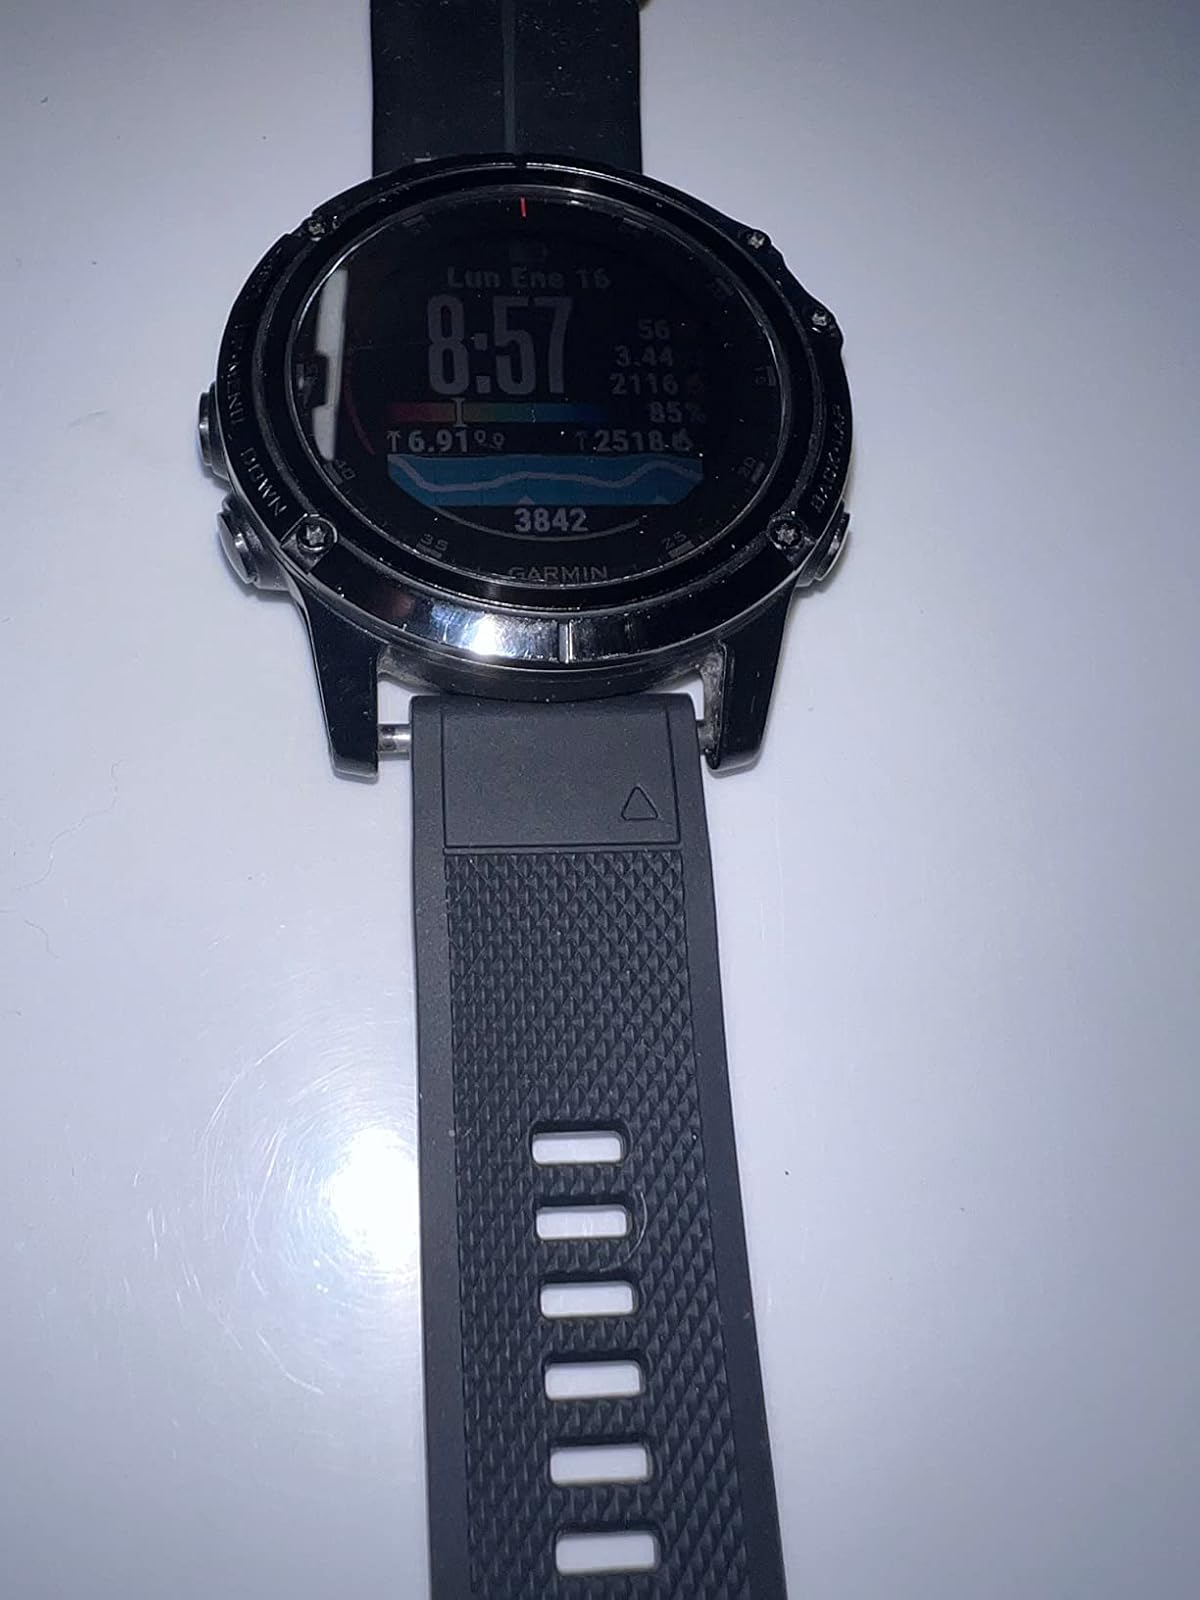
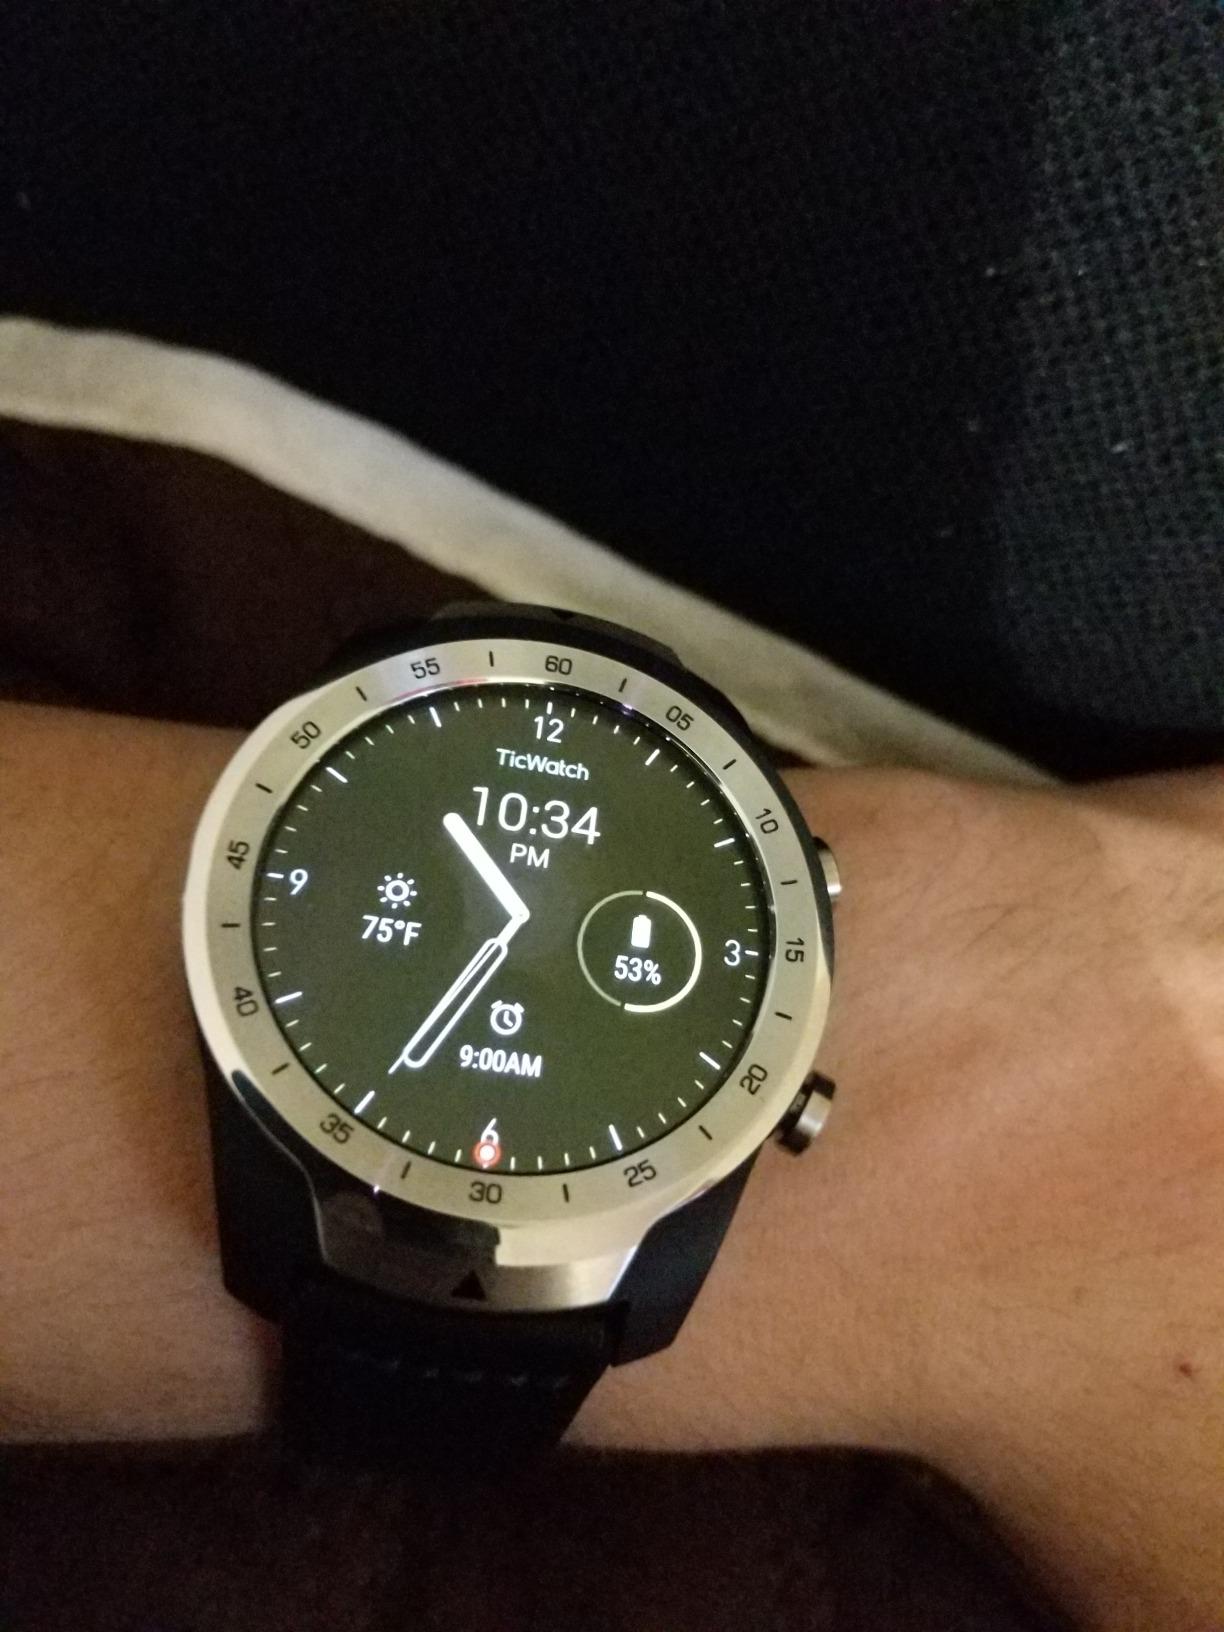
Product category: smartwatch
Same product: no